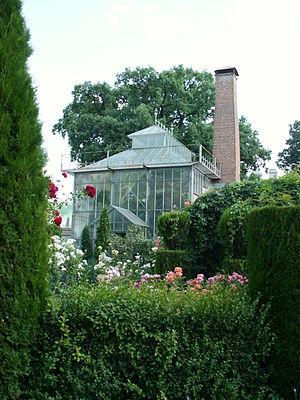
Serre du jardin botanique de l'université de Sofia (Sofia)
L’université Saint-Clément-d’Ohrid de Sofia est le plus ancien établissement d'enseignement supérieur de Bulgarie. Elle a été créée le 1ᵉʳ octobre 1888 par décision de l’Assemblée nationale de Bulgarie, tout d’abord sous forme d’établissement pédagogique supérieur. L’aile centrale du bâtiment principal de l’université de Sofia a été construit grâce à une donation des frères Evlogui Georguiev et Hristo Gueorguiev, entrepreneurs et mécènes bulgares. Des statues les représentant ornent l’entrée principale. L’établissement est composé de seize facultés et trois départements, ainsi que d’autres structures indépendantes telles que la bibliothèque universitaire et une maison d’édition et d’autres centres d’enseignement et de recherche. Son parc immobilier est composé de huit implantations principales.